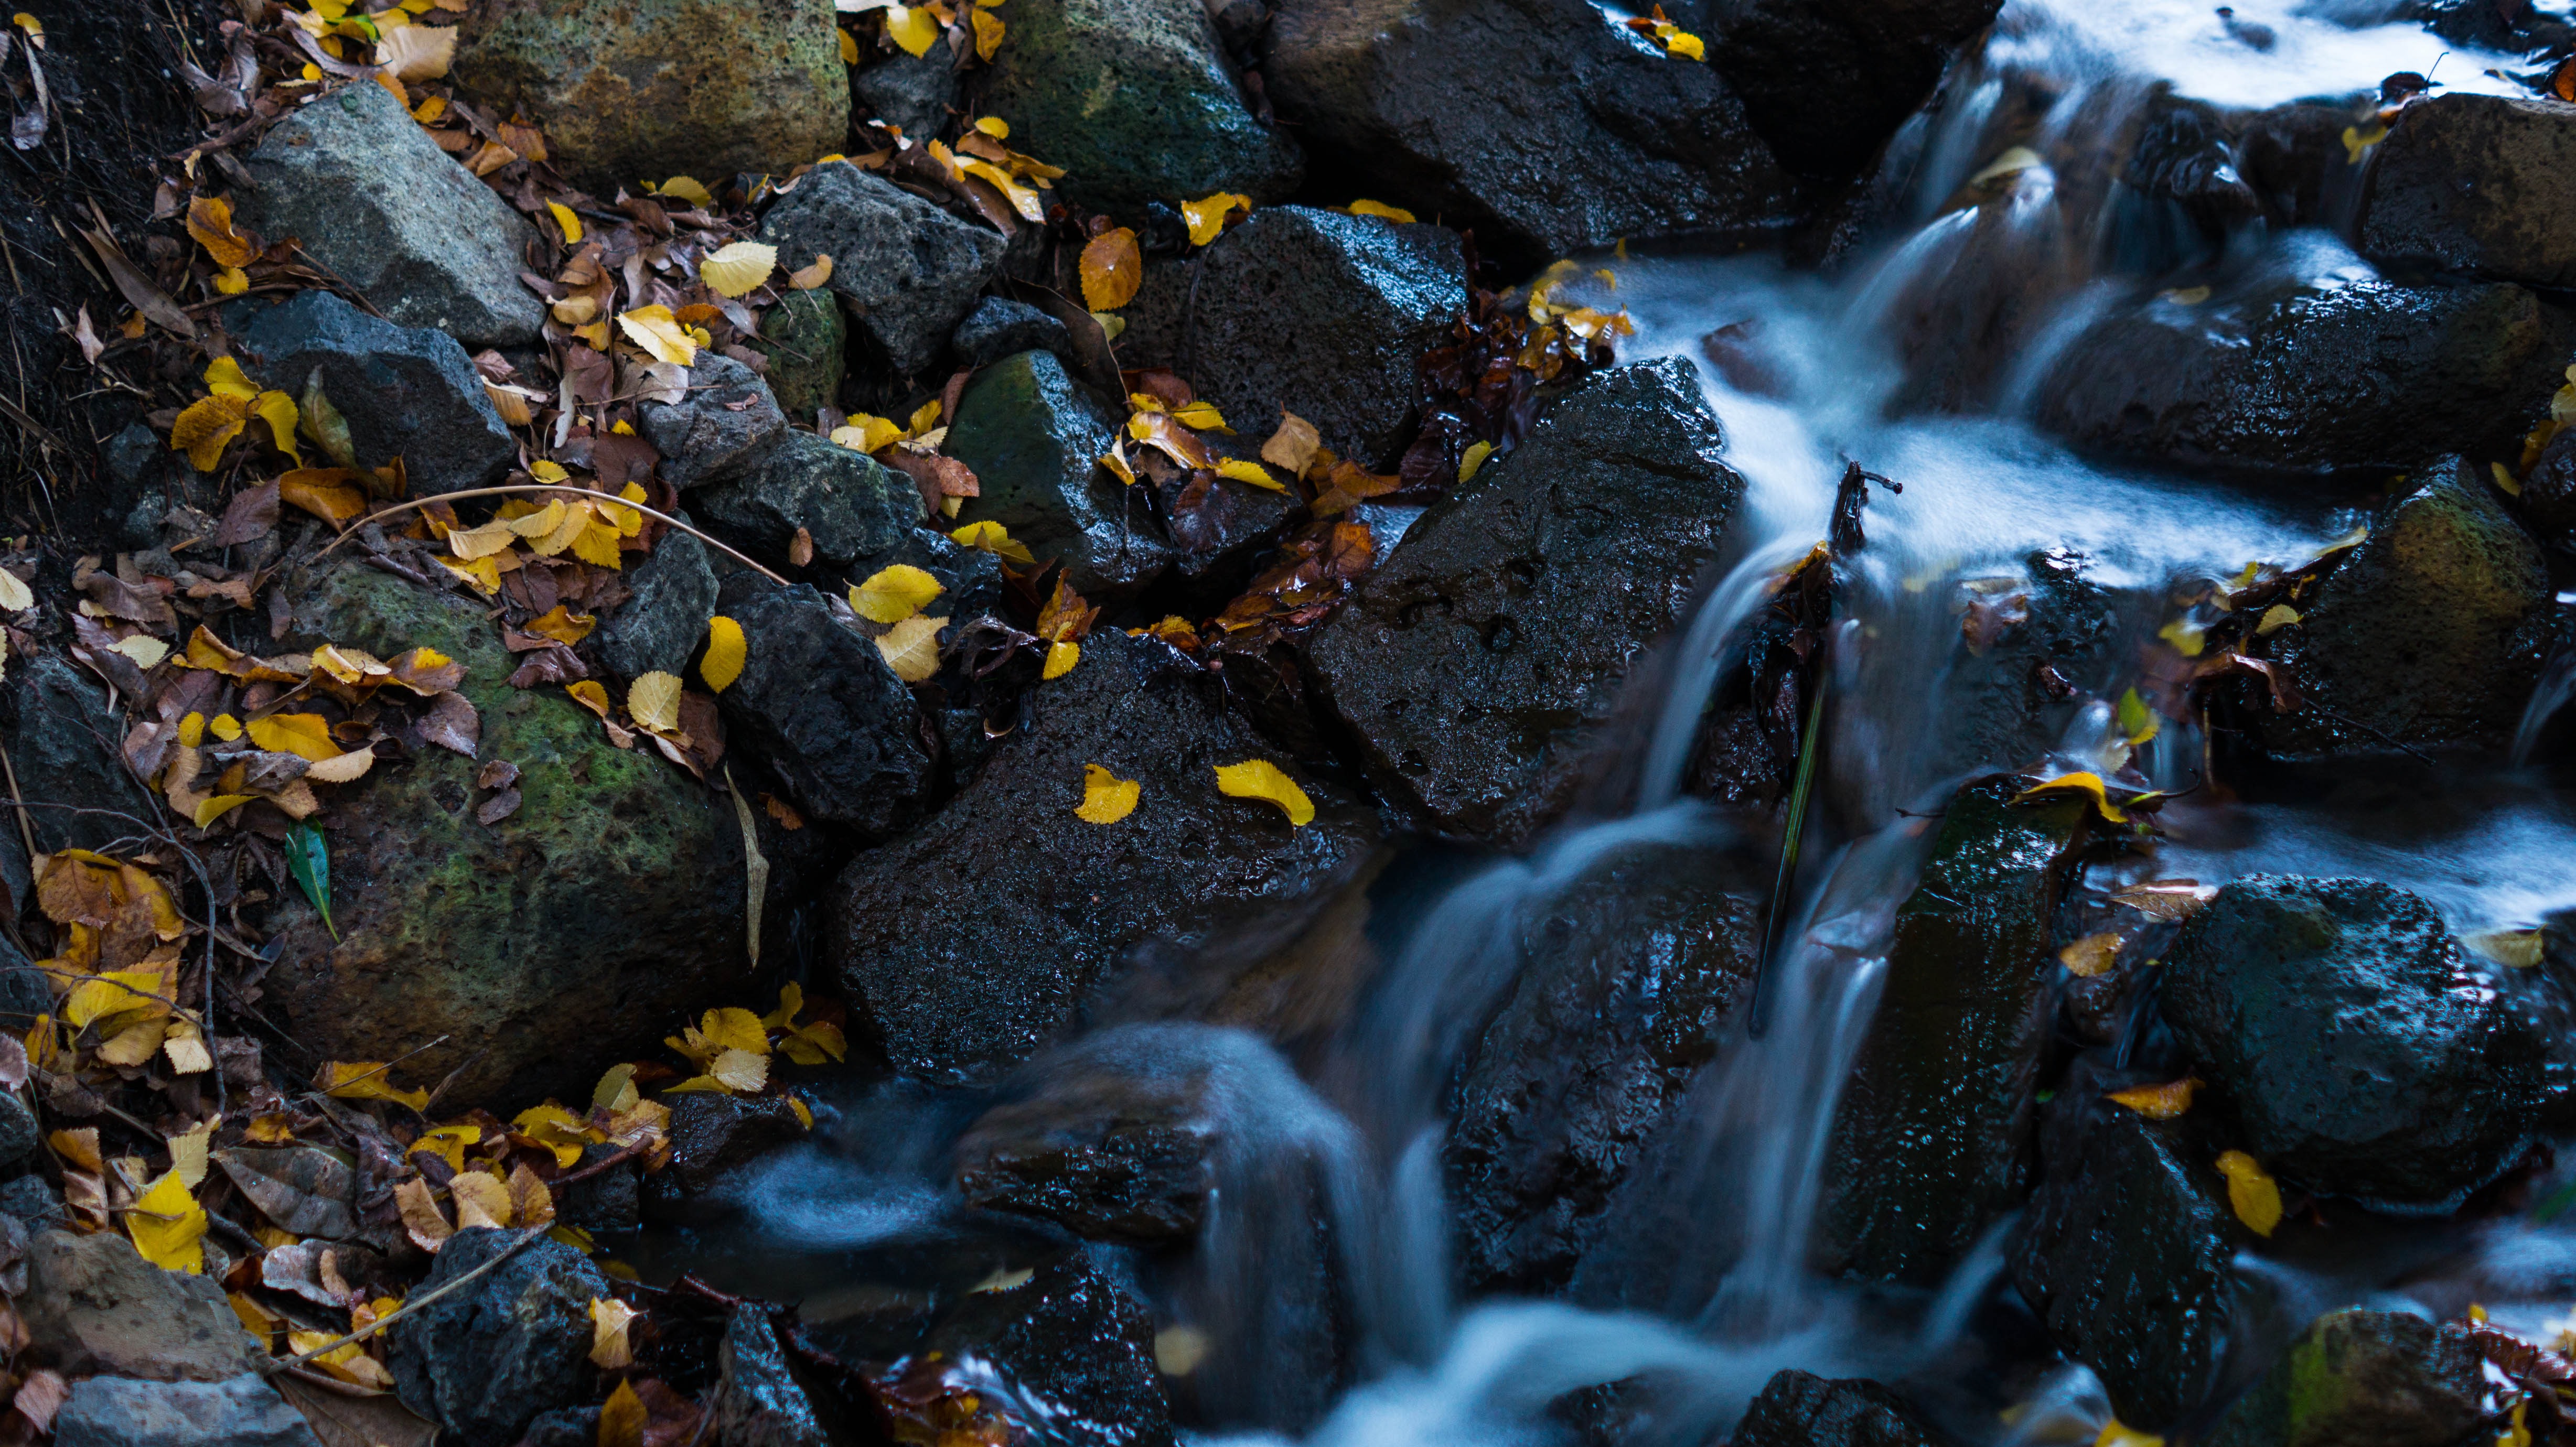
water, nature, rock, waterfall, leaf, stream, natural, autumn, body of water, leaves, natural water, water feature